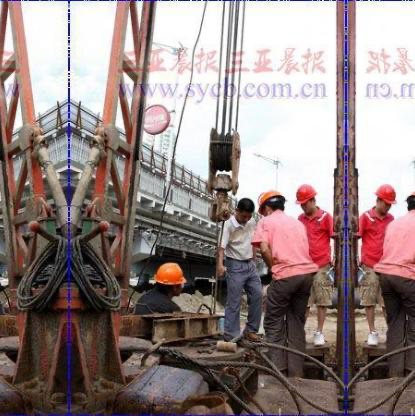
Objects in the image:
label: helmet
label: helmet
label: helmet
label: head
label: helmet